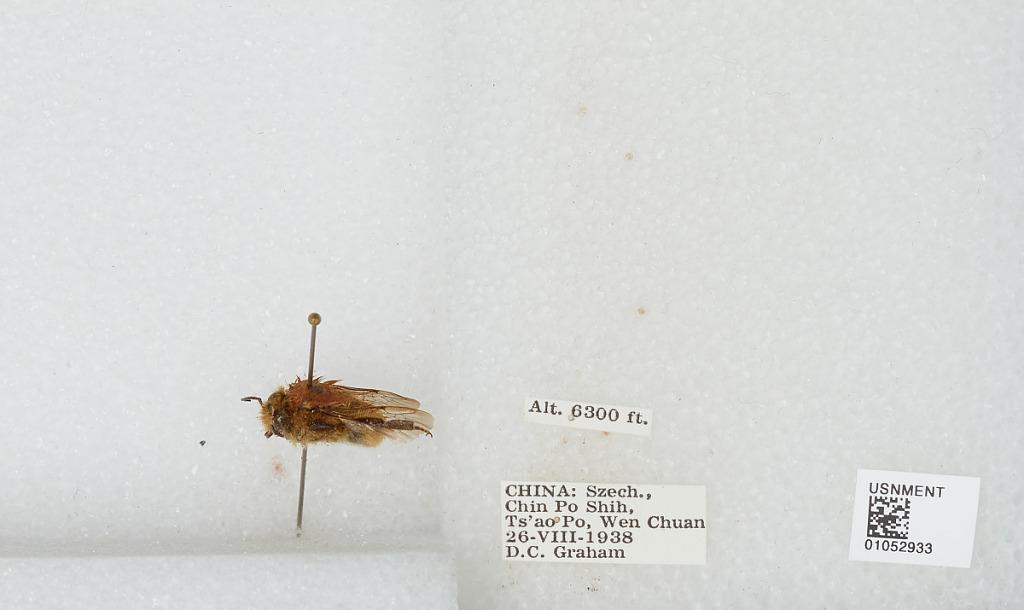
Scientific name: Bombus sp.
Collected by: D. Graham
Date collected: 1938-8-26
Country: China
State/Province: Sichuan
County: Wenchuan Xian
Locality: Chin Po Shih, Ts'ao Po